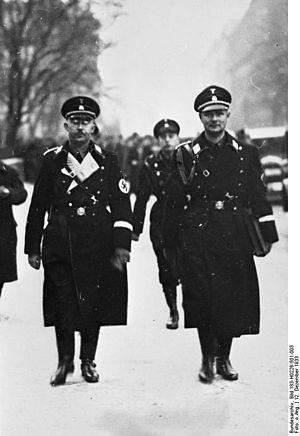
L’état-major personnel du Reichsführer-SS était l'administration principale de la SS, créé en 1933 par Heinrich Himmler pour servir de bureau personnel coordonnant diverses activités et projets relevant du Reichsführer-SS.